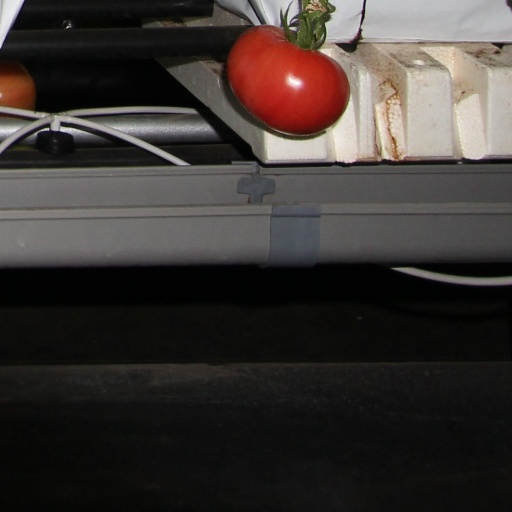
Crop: tomato